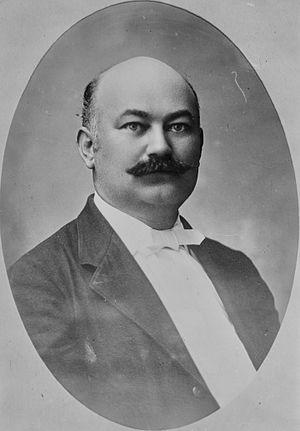
Charles Henderson, né le 26 avril 1860 et mort le 7 janvier 1937, est un homme politique démocrate américain. Il est gouverneur de l'Alabama entre 1915 et 1919.